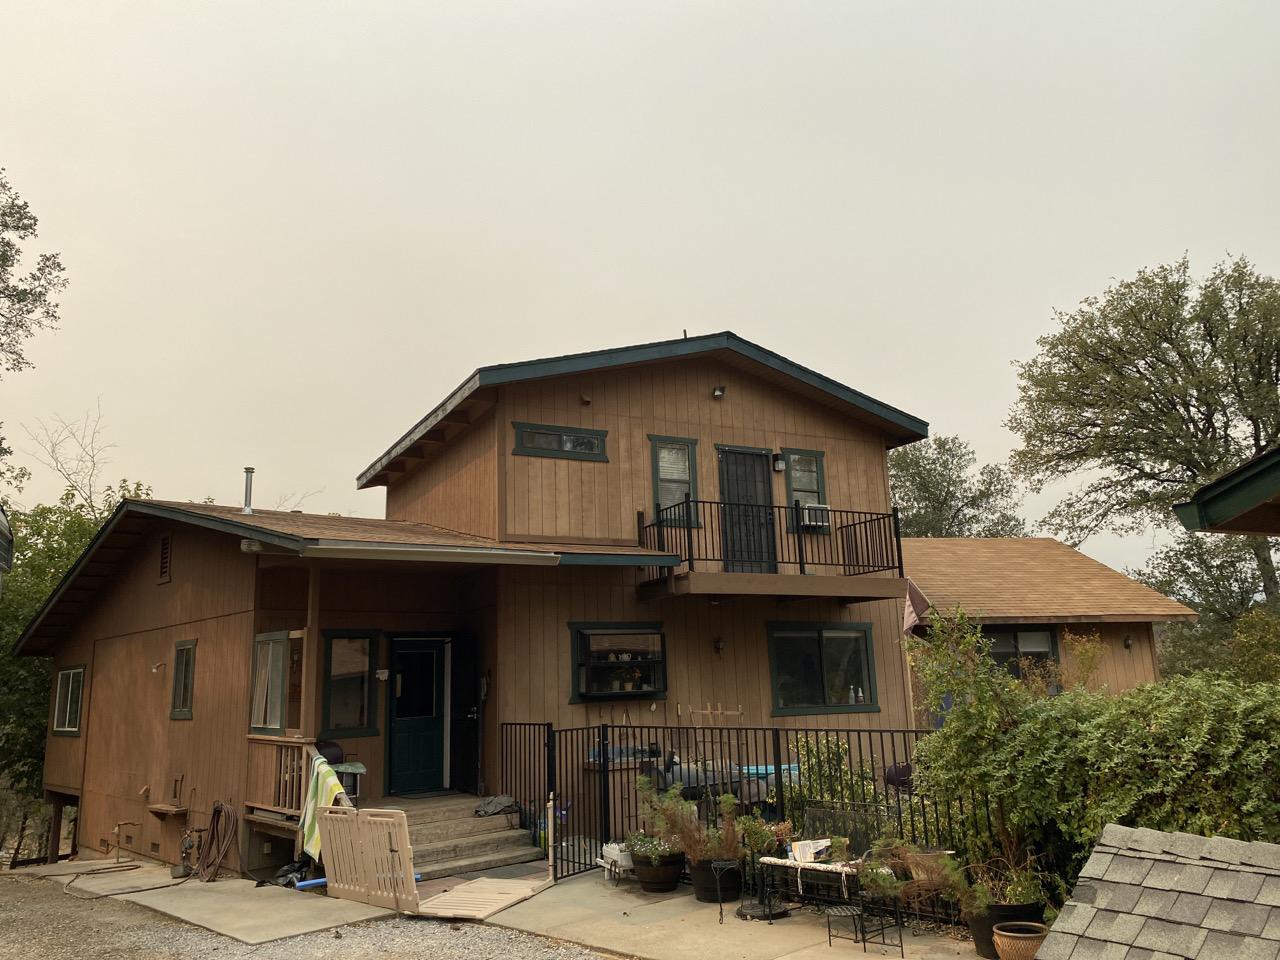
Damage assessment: no_damage